Federal Bureau of Prisons

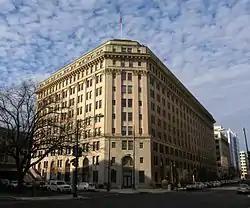
The Federal Home Loan Bank Board Building, which houses the main office of the Federal Bureau of Prisons in Washington, D.C.

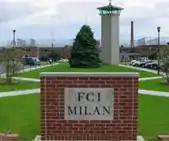
The exterior of Federal Correctional Institution, Milan

The Federal Bureau of Prisons (BOP) is a federal law enforcement agency of the United States Department of Justice that is responsible for all federal prisons in the country and provides for the care, custody, and control of federal prisoners.